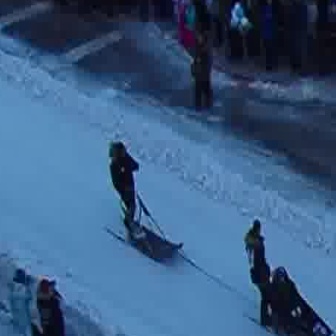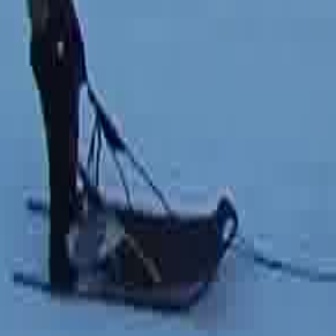
  Please identify the target specified by the bounding box [104,183,182,261] in the first image and locate it in the second image. Return the coordinates in [x_min,y_min,x_max,y_max] format.
Answer: [14,84,235,306]